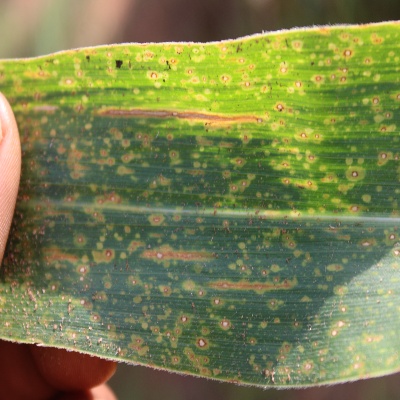
Crop: Maize
Condition: leaf spot